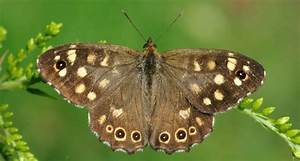
Label: farfalla